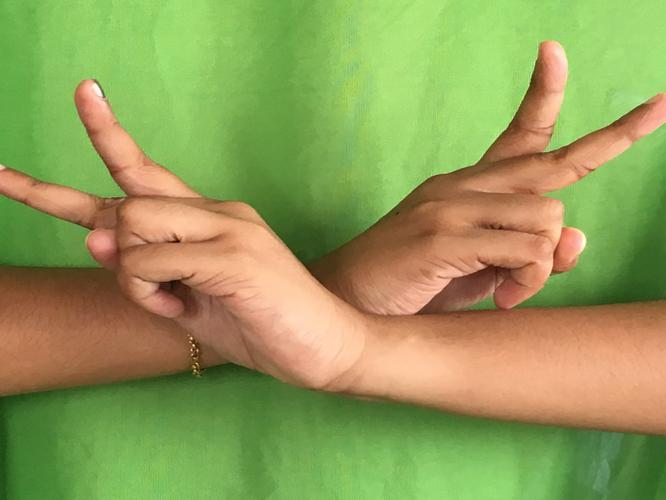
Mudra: Kartariswastika
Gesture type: double_hand